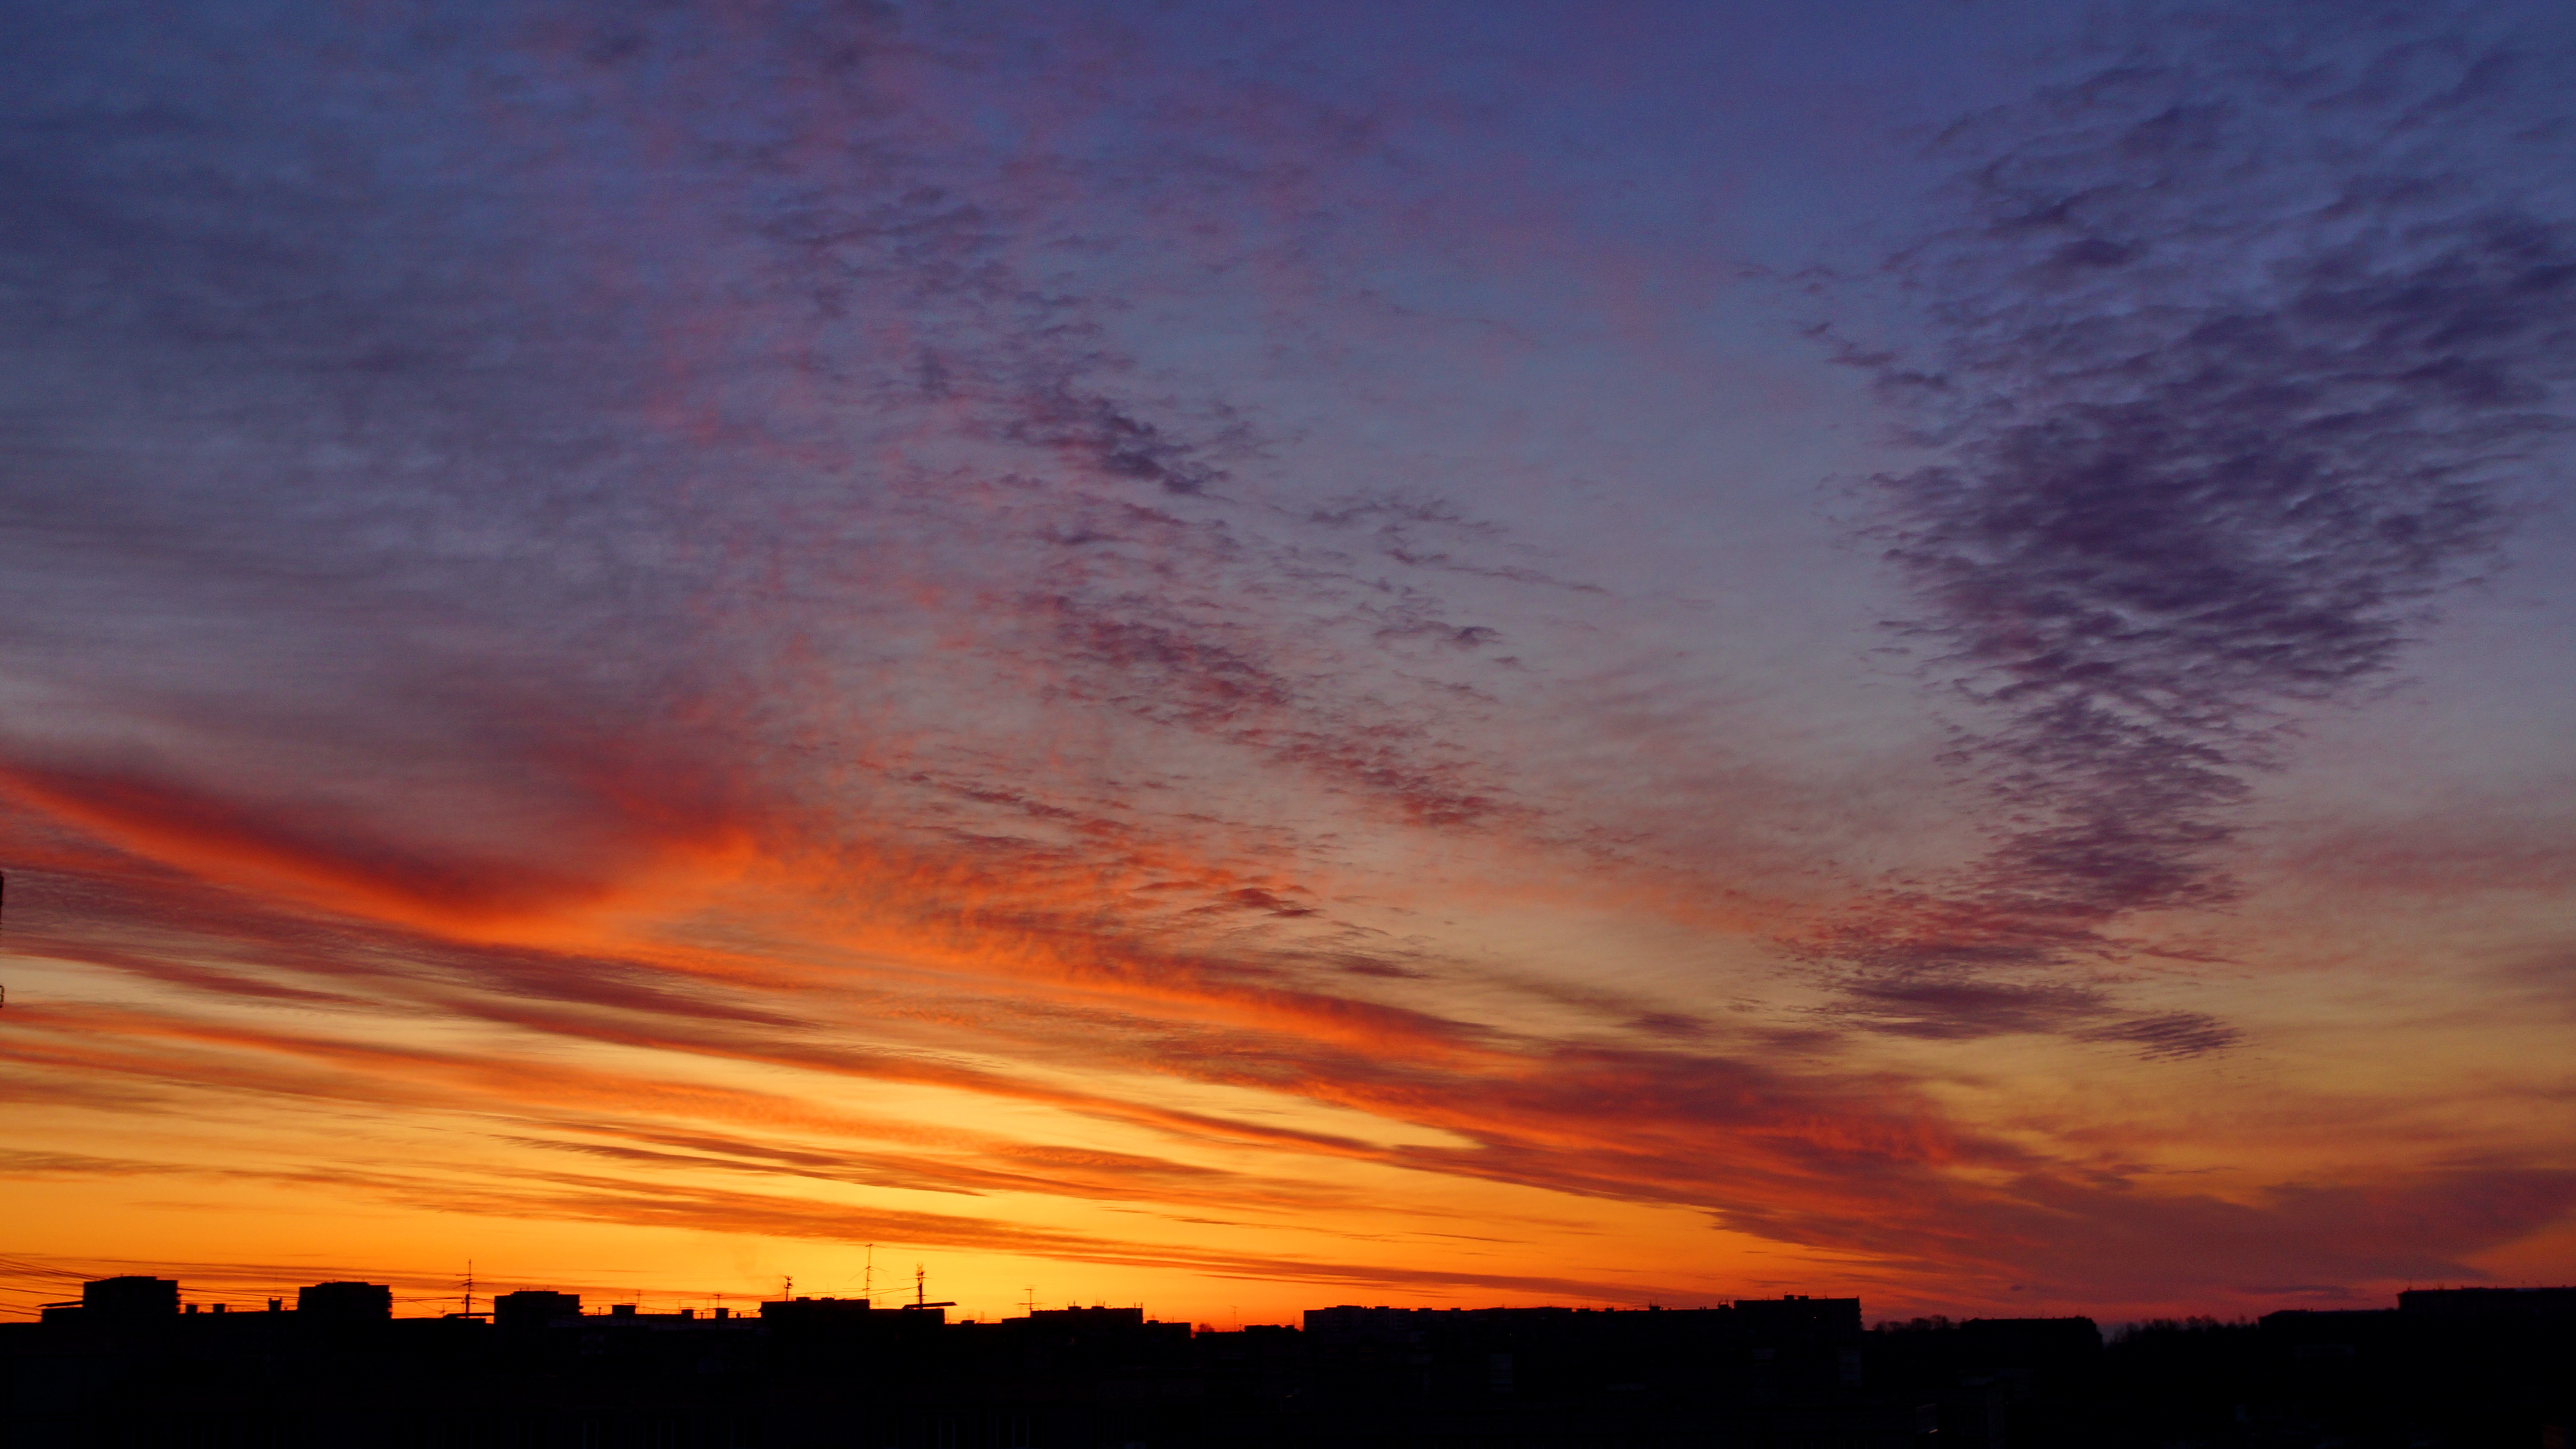
horizon, cloud, sky, sunrise, sunset, morning, dawn, atmosphere, dusk, evening, afterglow, red sky at morning